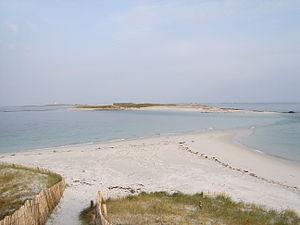
L'île de Bananec est une île de l'archipel des Glénan au sud de Fouesnant dans le Finistère.